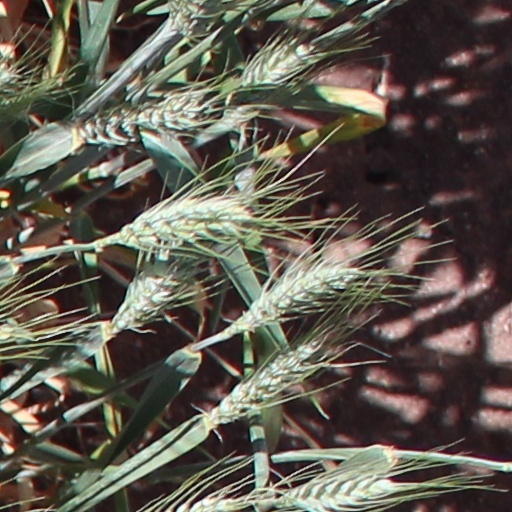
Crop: wheat